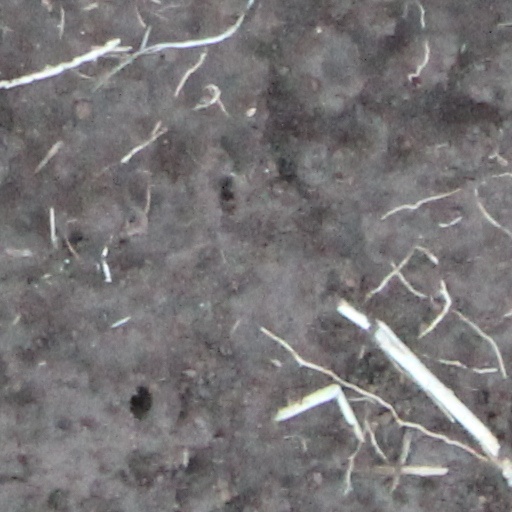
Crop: wheat